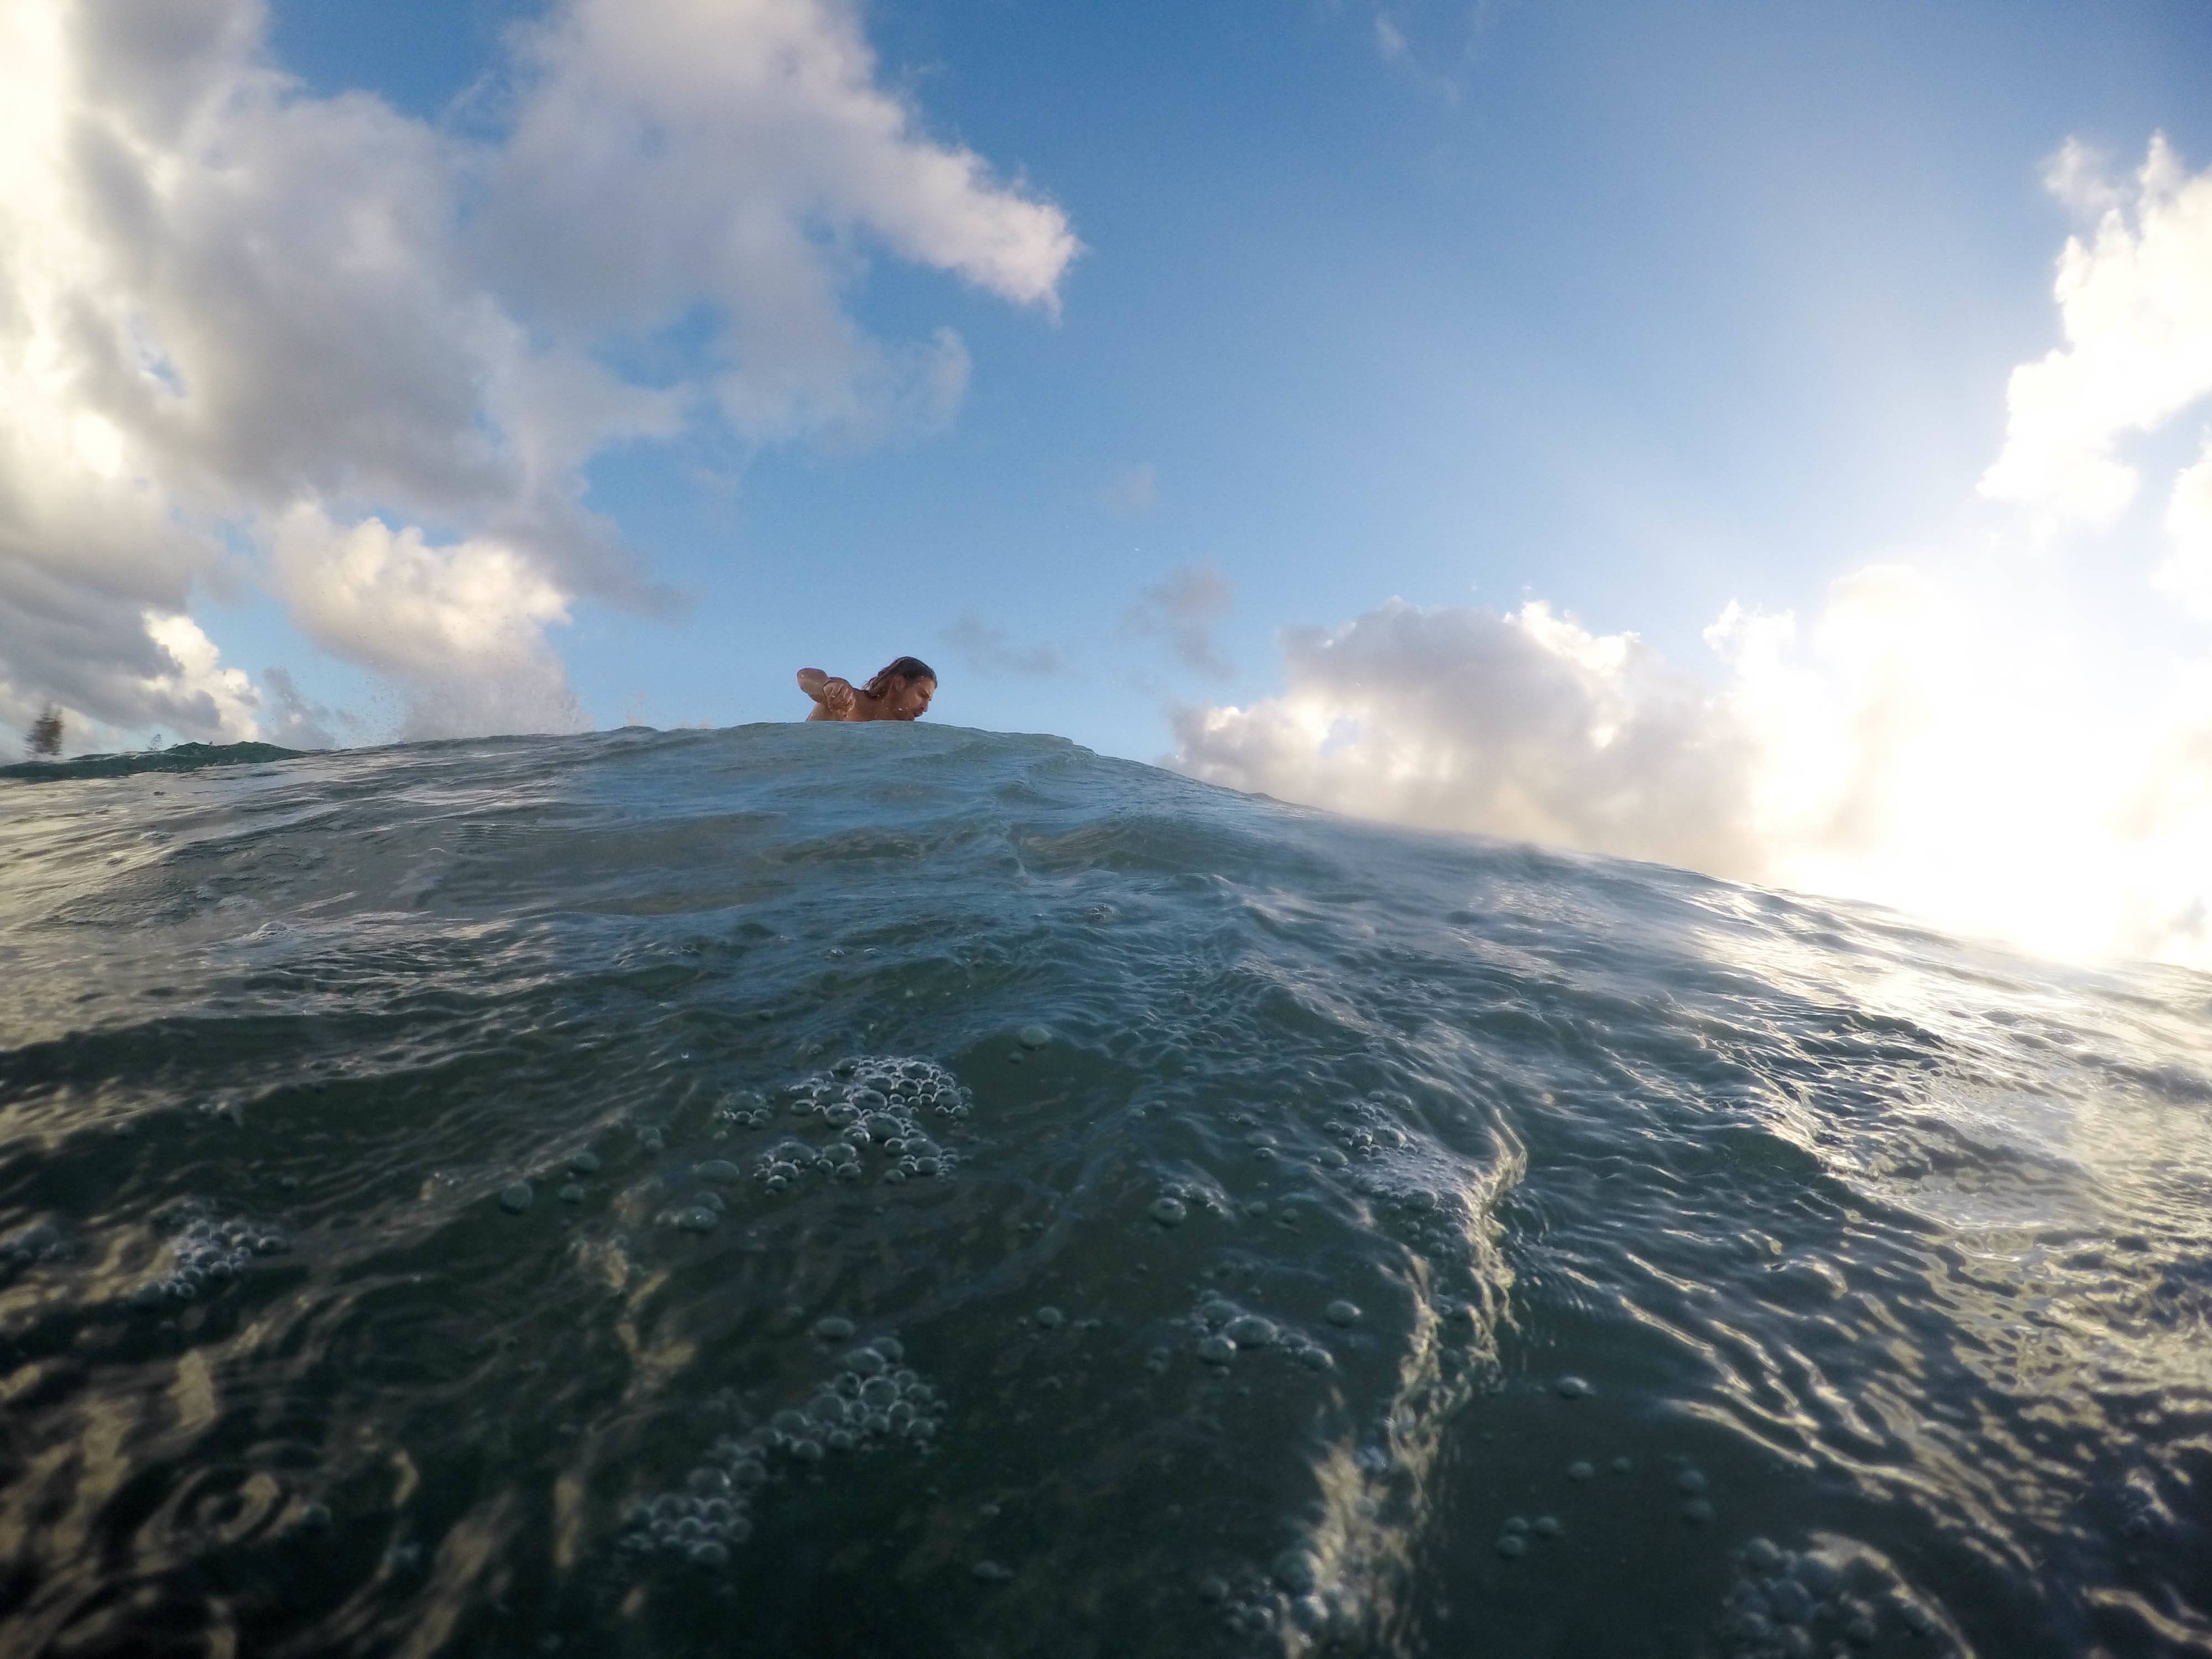
wind wave, sea, ocean, wave, coast, cloud, boating, sports, sailing, extreme sport, cape, vehicle, wind, water sport, terrain